Joseph Agricol Viala

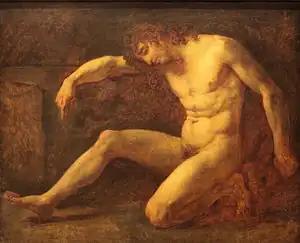
"The death of Viala", by Pierre-Paul Prud'hon.

In 1822, the sculptor Antoine Allier created a life-size bronze monument to Viala, showing him nude and from behind, with his right hand placed on a hatchet and his left arm gripping a pole with a ring and a length of rope. After being given by the Louvre to the town museum, it was set up on place Gustave-Charpentier, in the suburb of Boulogne-sur-Mer, in June 1993.